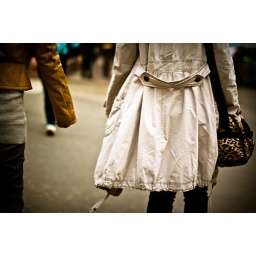
2009.03.19Two girls walking in front of me, shot from my hip.